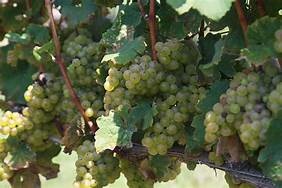
Label: grape